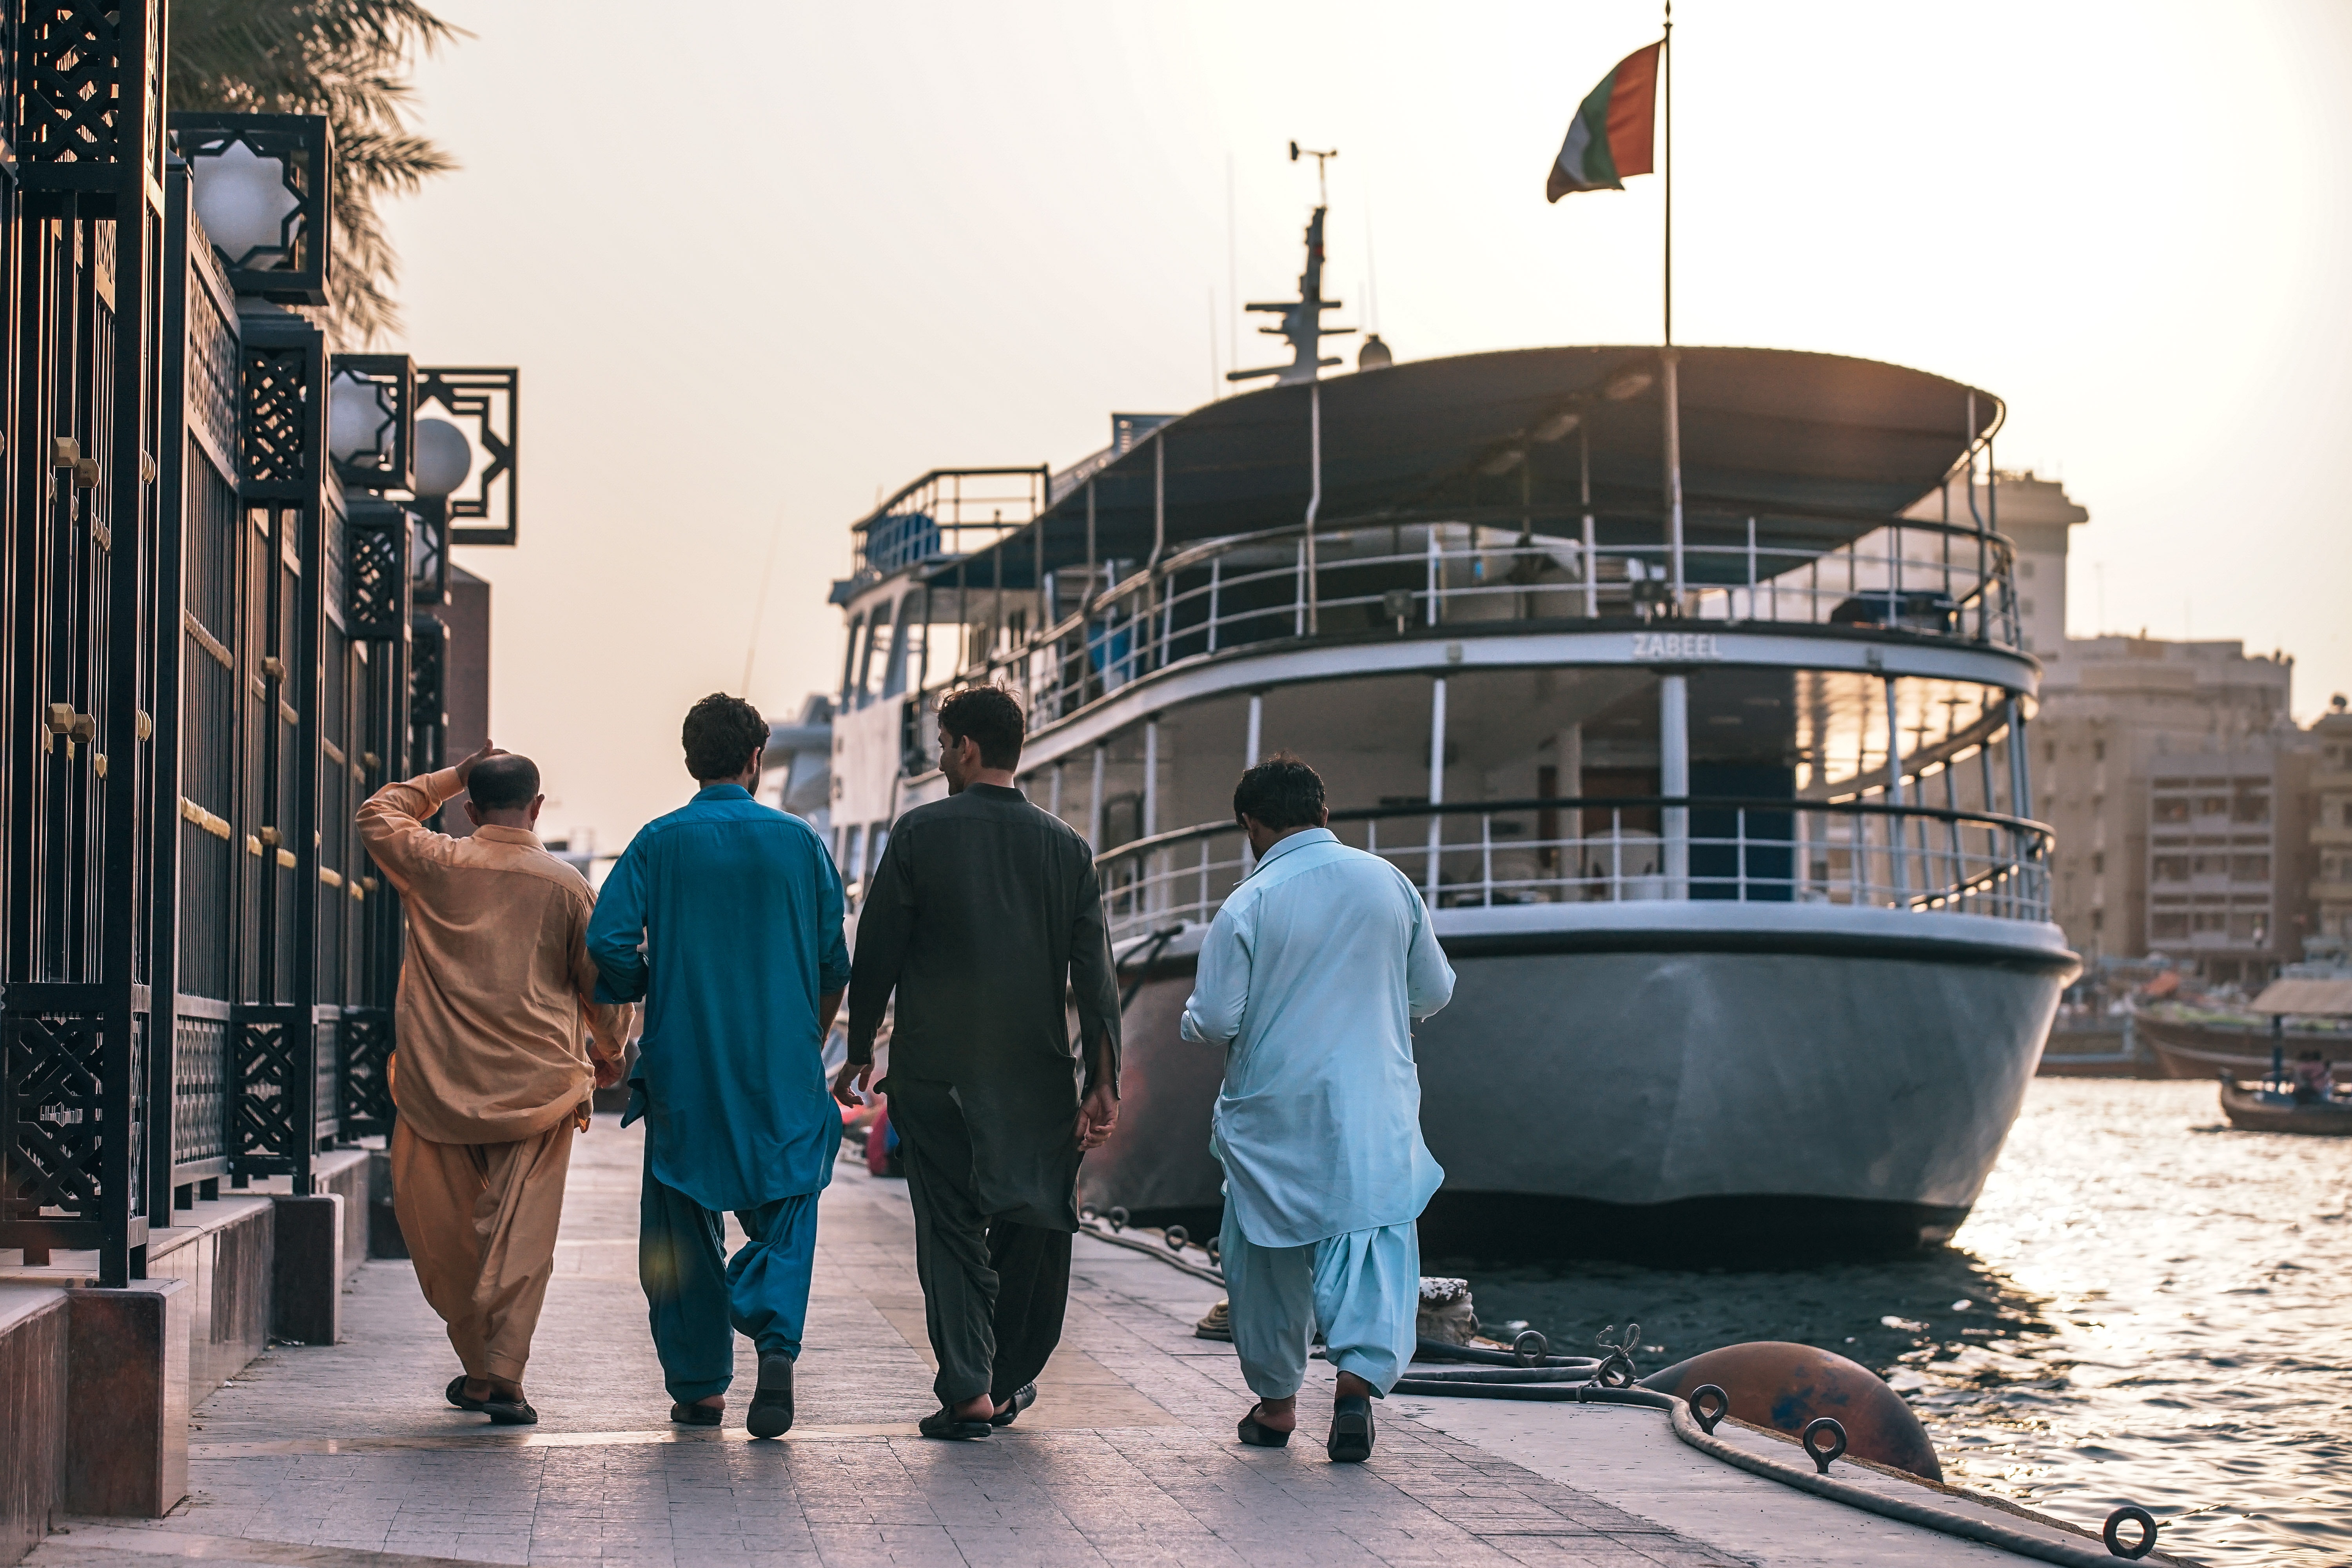
water transportation, mode of transport, boat, vehicle, water, luxury yacht, vacation, tourism, city, ferry, watercraft, ship, yacht, motor ship, naval architecture, marina, deck